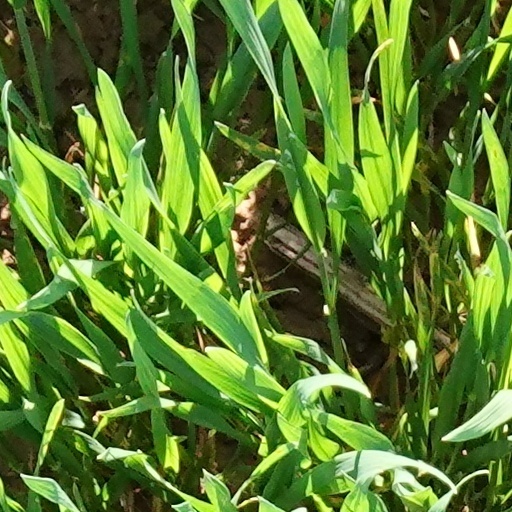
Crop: wheat